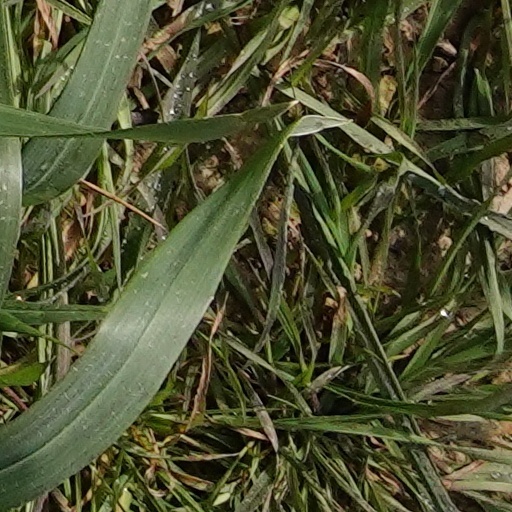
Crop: wheat